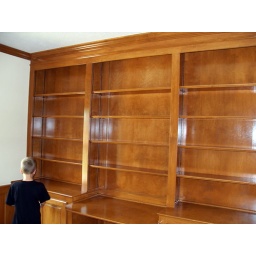
There is a separate office with custom built-in bookshelf and desk in the back of the house.